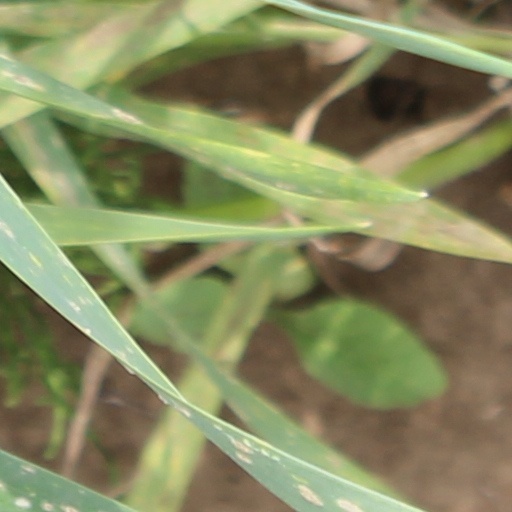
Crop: wheat